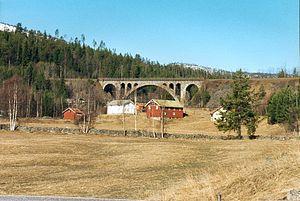
Le réseau ferroviaire de Norvège comprend 4 087 kilomètres de ligne de chemin de fer dont 2 622 km sont électrifiés et 242 sont en double voie. Il compte 696 tunnels et 2 790 ponts.